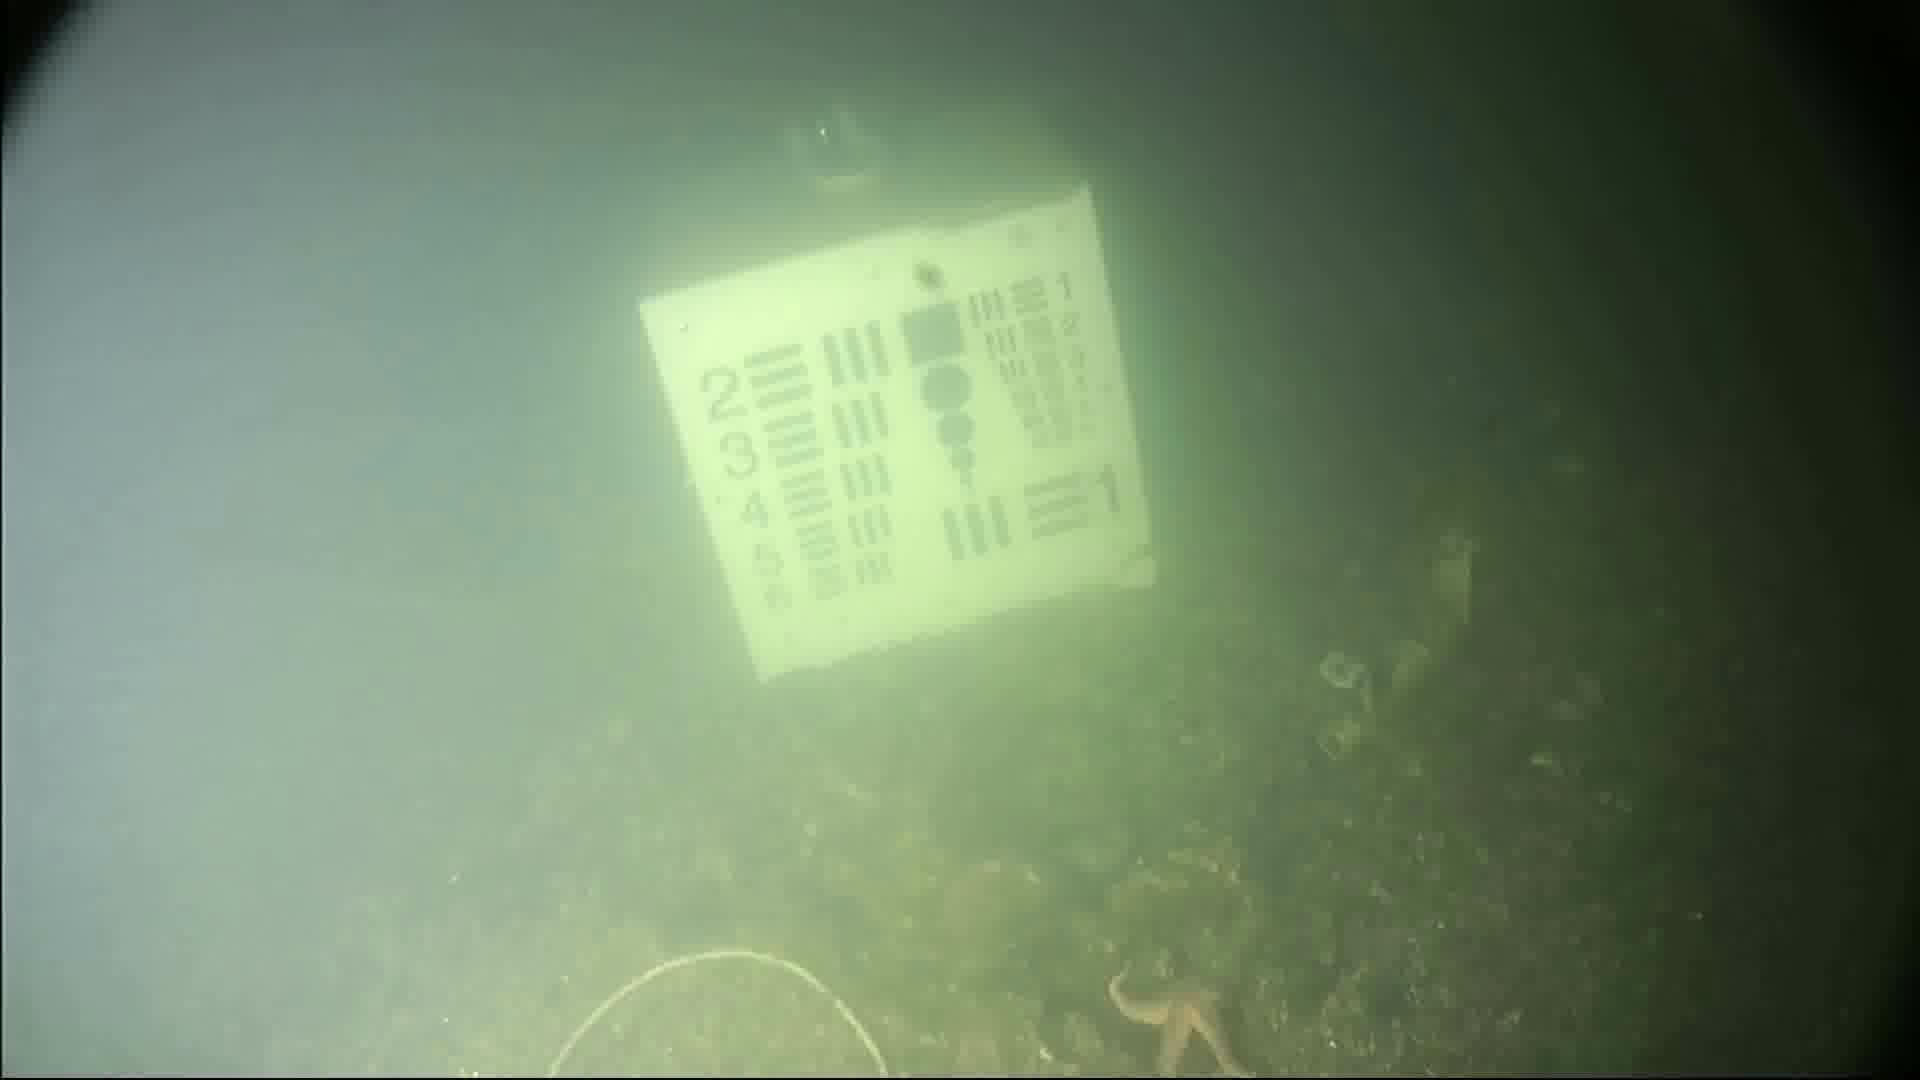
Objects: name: starfish